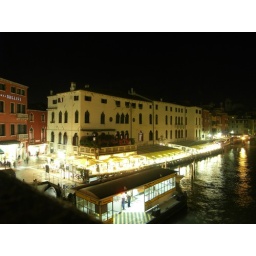
View of the Grand Canal at night from the Ponte degli Scalzi bridge near the train station #5